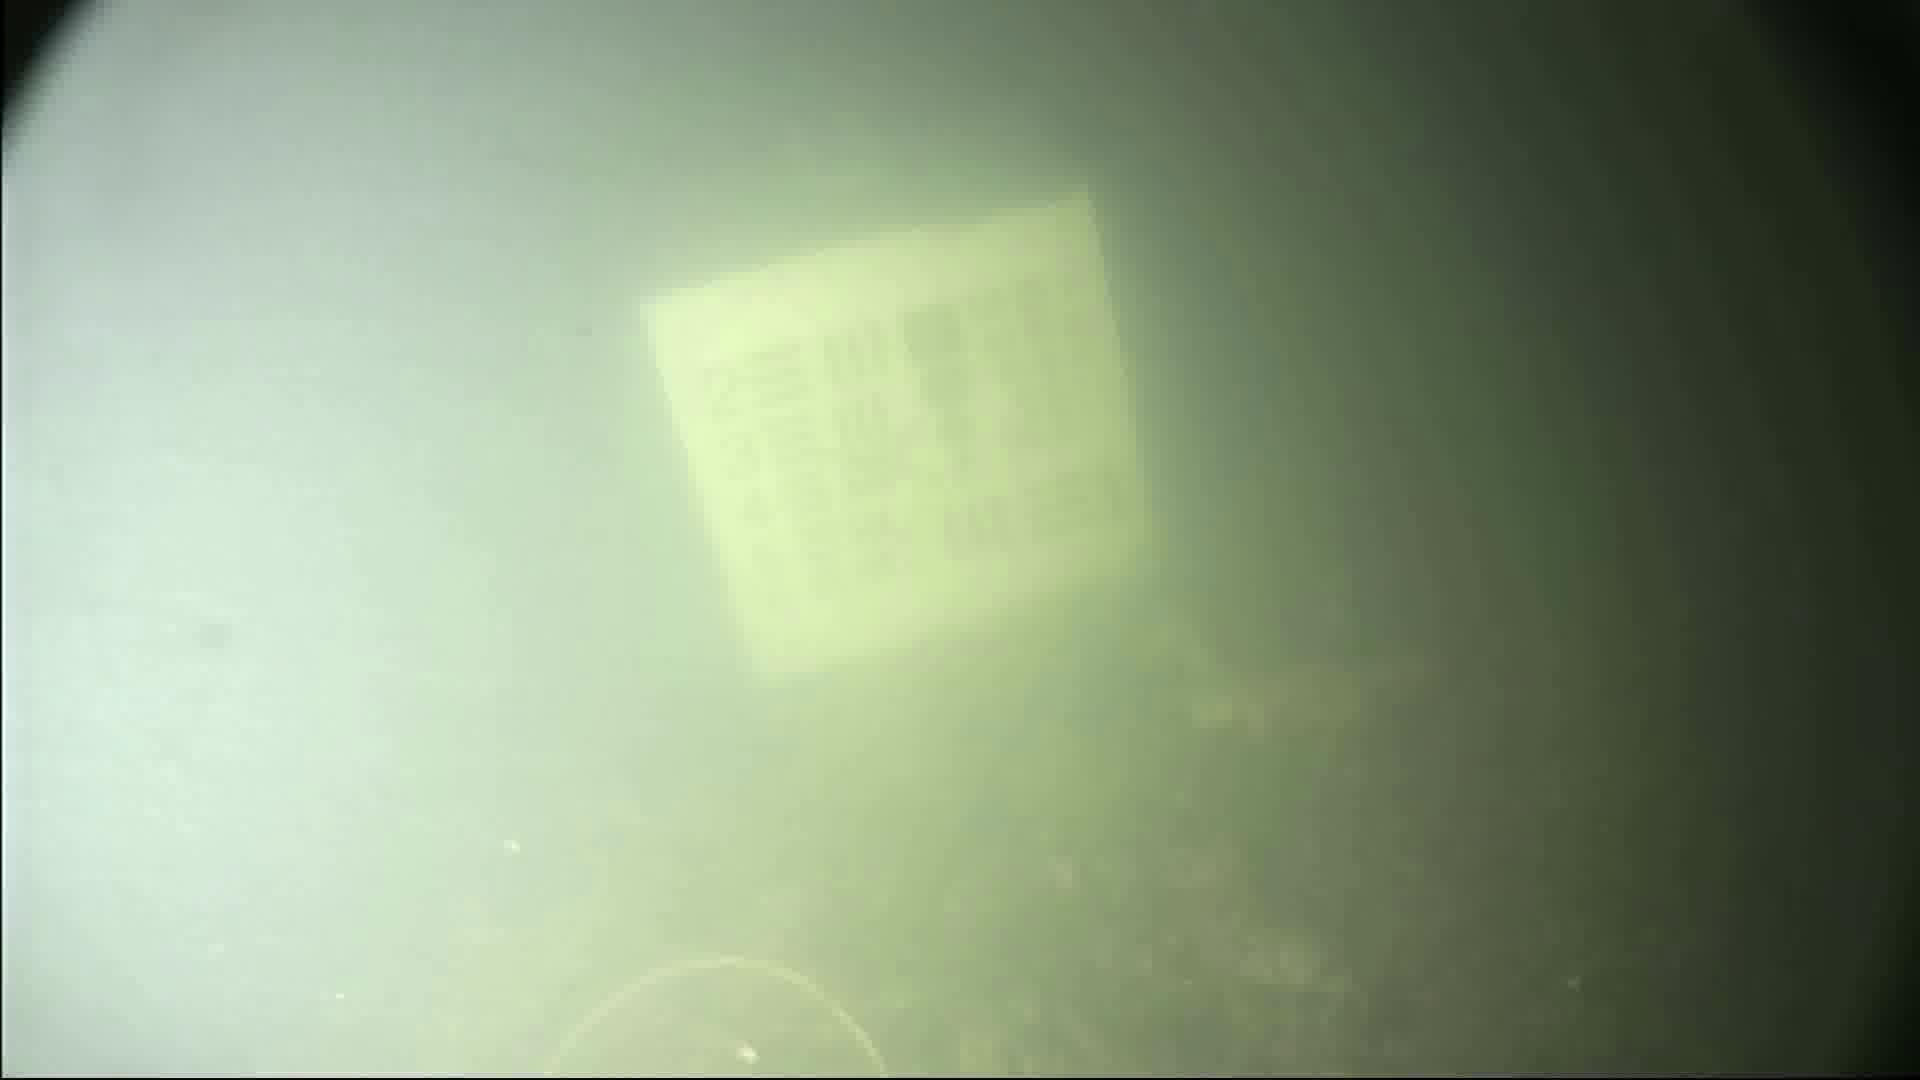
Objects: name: crab